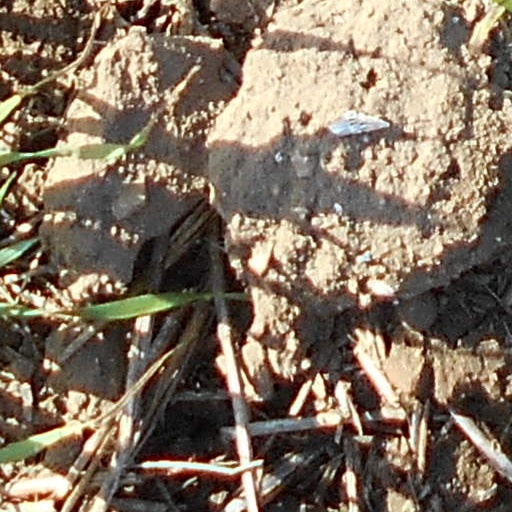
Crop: wheat